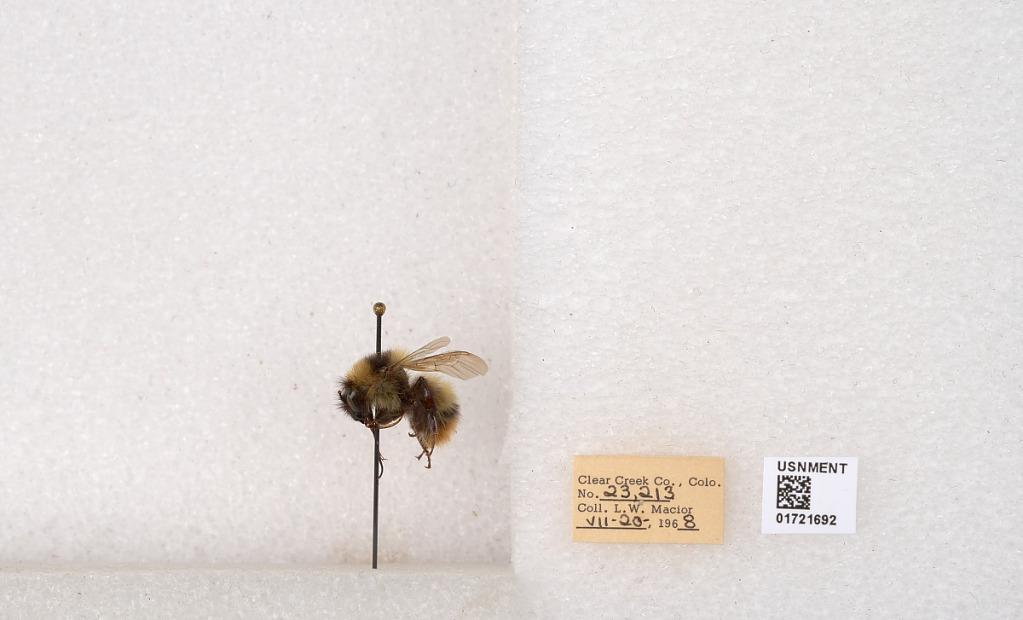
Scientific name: Bombus kirbyellus
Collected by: L. Macior
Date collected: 1968-7-20
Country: United States
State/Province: Colorado
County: Clear Creek
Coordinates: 39.6891, -105.644